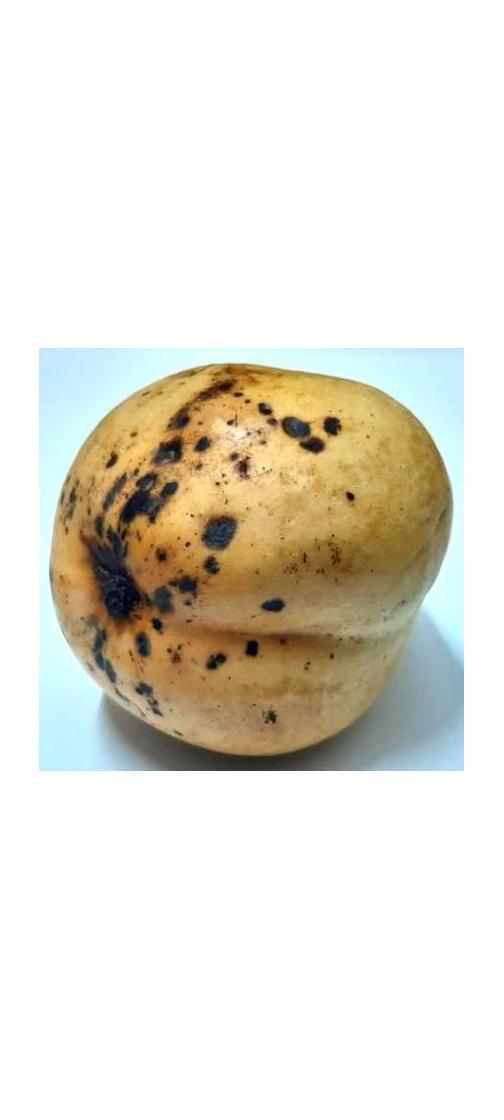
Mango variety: Bari-11